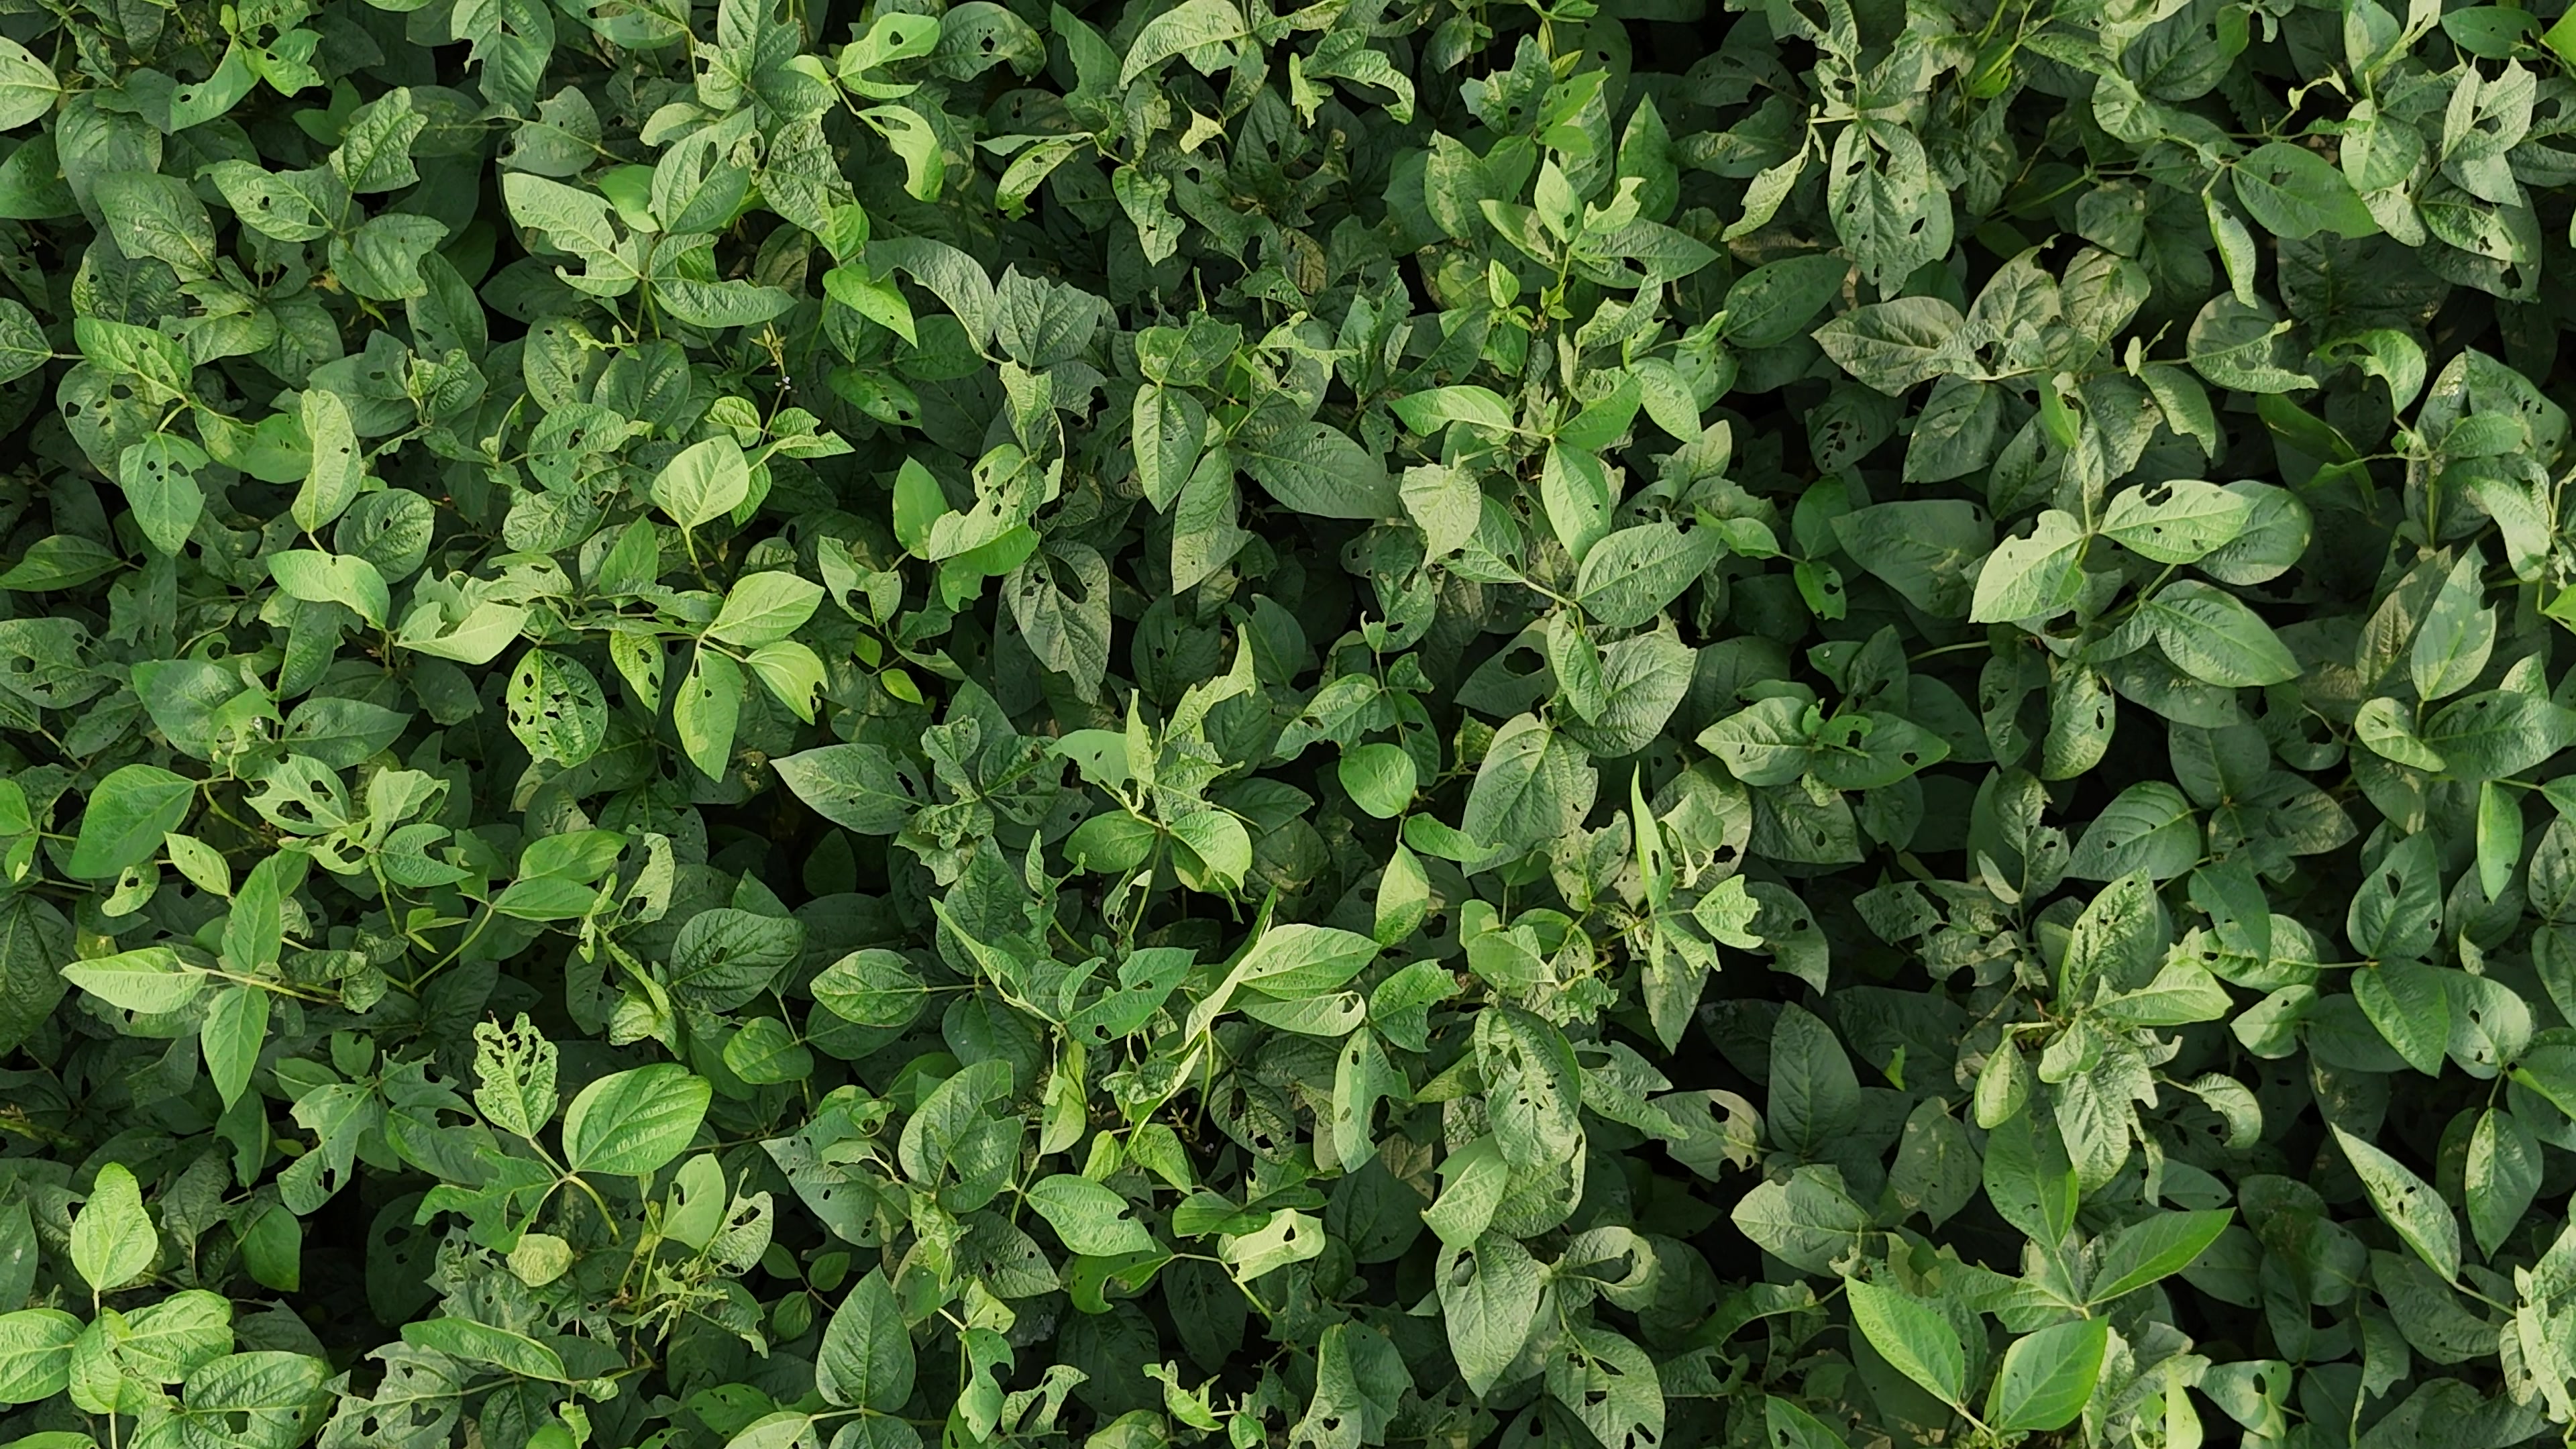
Label: Semilooper_Pest